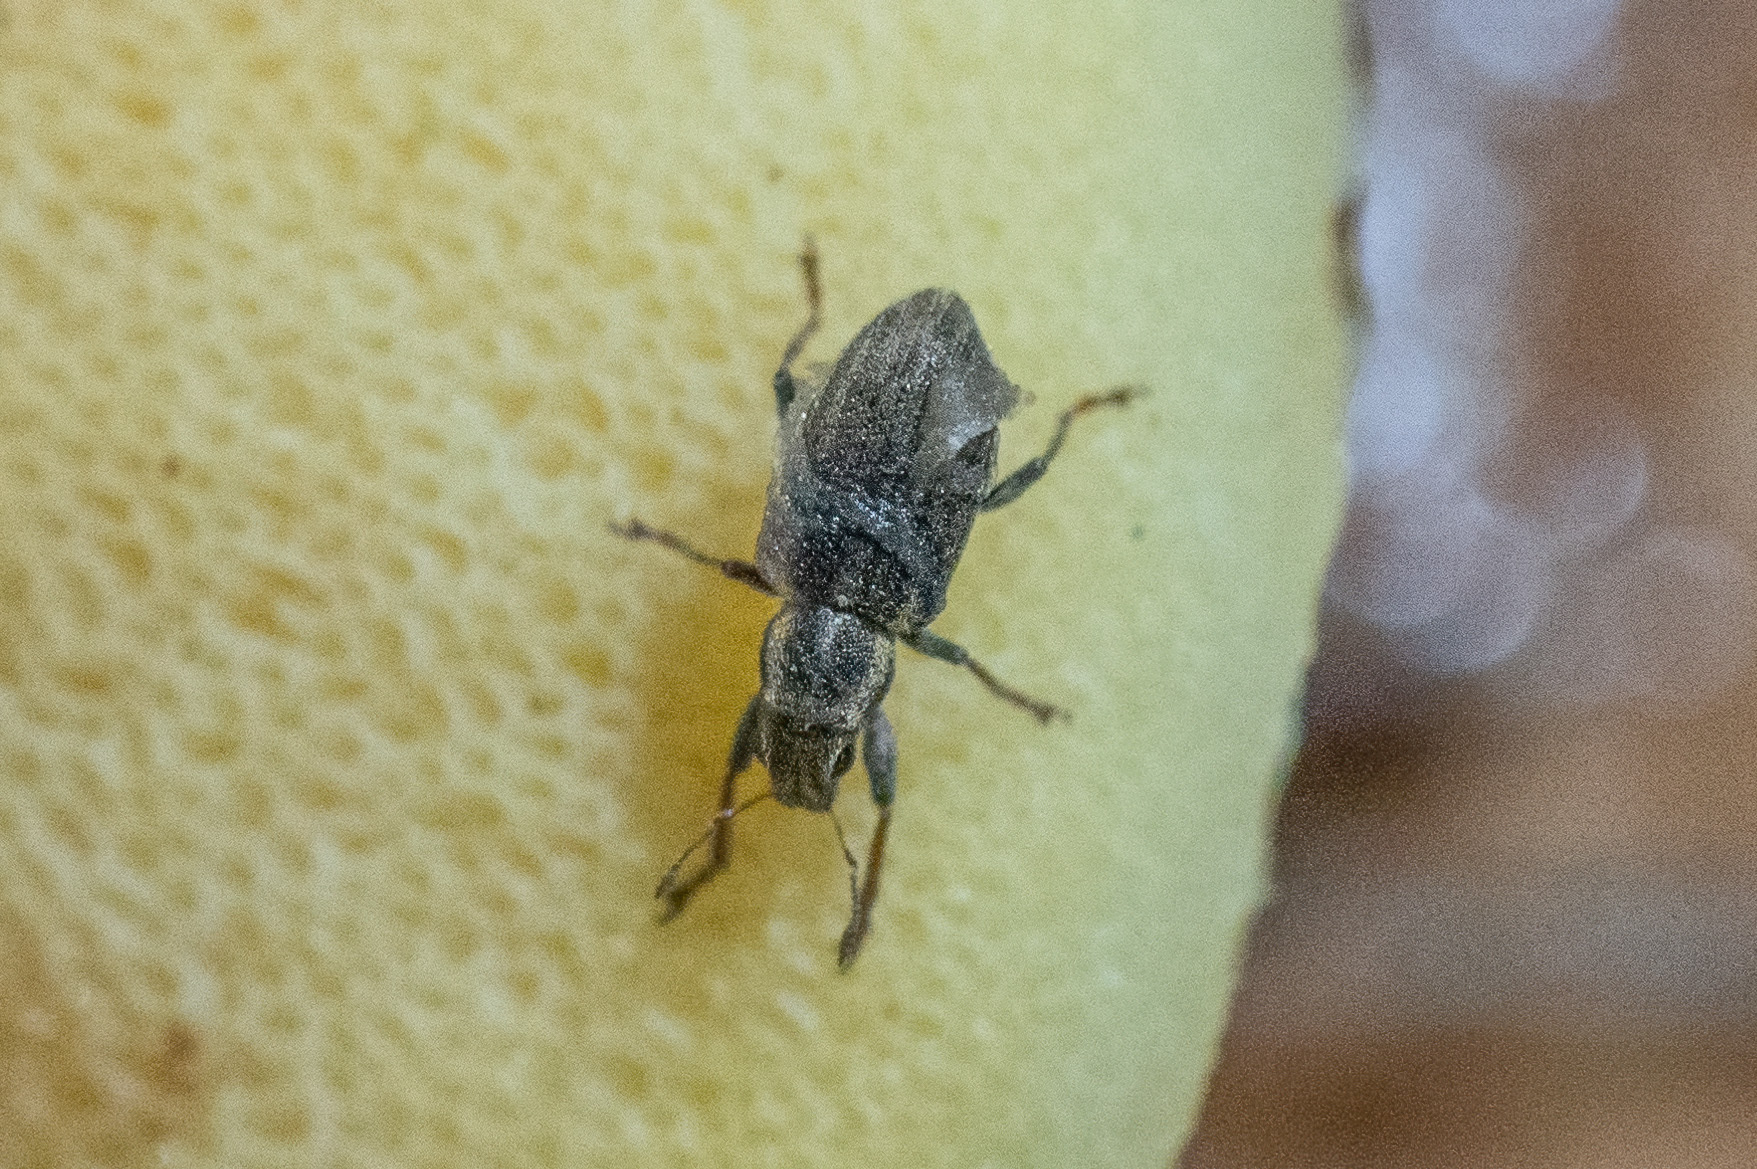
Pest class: pea_leaf_weevil